Calan Williams

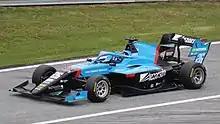
Williams at the Red Bull Ring in 2021, driving for Jenzer

Williams was retained by Jenzer Motorsport for the 2021 season, this time partnering Pierre-Louis Chovet and Filip Ugran. After a tough first round of the season where he finished just outside the points in race 2, Williams broke through for his maiden FIA Formula 3 podium and points finish at Le Castellet. Williams qualified on reverse pole for Race 1, where he finished third after trading places for the lead and podium spots throughout the race. Williams followed it up with another points finish in race 2, finishing tenth. In Race 3 he finished in his starting grid spot of 12th after the rain-affected race. The Australian's next points finish came at the Red Bull Ring, where he ended up ninth in Sunday's race. In the following two rounds Williams would be unable to score points, and at the Circuit de Spa-Francorchamps he was involved in a collision with Amaury Cordeel in the Eau Rouge-Radillion complex. Both drivers escaped the impact without injuries. Williams finished the season without scoring any more points and ended up 19th in the standings, having been the highest-scoring Jenzer driver that season.